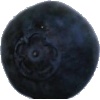
Label: Blueberry 1